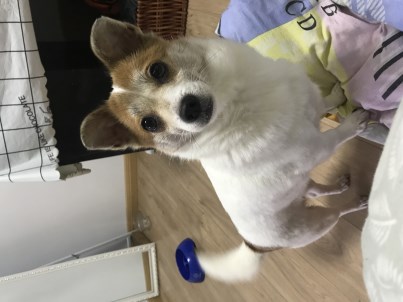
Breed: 2909-n000116-Cardigan